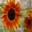
Label: sunflower